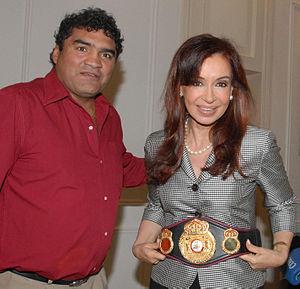
Jorge Fernando Castro est un boxeur argentin né le 18 août 1967 à Caleta Olivia.